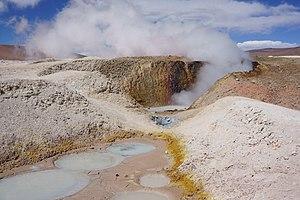
Le Sol de Mañana, toponyme espagnol signifiant littéralement en français « Soleil du matin », est une zone désertique qui s'étend sur environ 10 km², située dans la province de Sud Lípez du département de Potosí, en Bolivie. Ce champ de geysers se trouve plus précisément au sud de la laguna Colorada, sur la route conduisant au salar de Chalviri, à l'intérieur de la réserve nationale de faune andine Eduardo Avaroa et à une altitude comprise entre 4 800 m et 5 000 m.